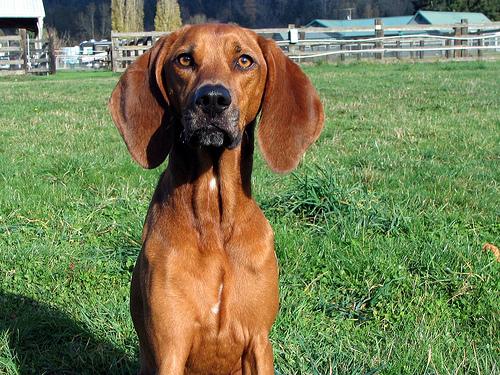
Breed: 207-n000045-redbone